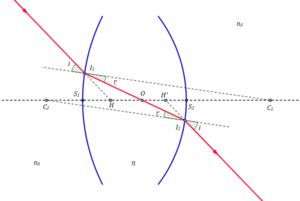
Position du centre optique dans le cas d'une lentille sphérique épaisse.
Une lentille épaisse est une lentille dont l'épaisseur n'est pas négligeable devant les rayons de courbure de ses faces, c'est-à-dire qu'on ne peut pas la considérer comme une lentille mince. La prise en compte de l'épaisseur dans les calculs nécessite d'utiliser les systèmes centrés. Les foyers objet et image sont notamment définis à partir des plans principaux.